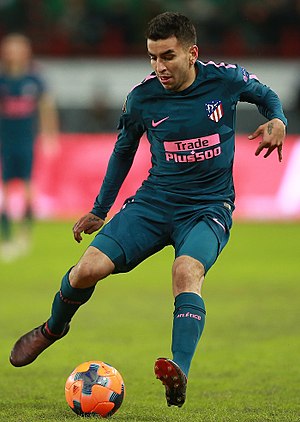
Ángel Correa
Ángel Correa (2018)
Ángel Martín Correa Martìnez er en argentinsk fodboldspiller, der spiller som angriber hos Atlético Madrid i den spanske La Liga.